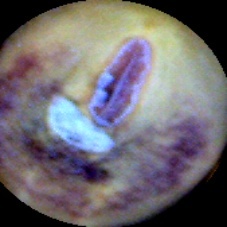
Label: Spotted